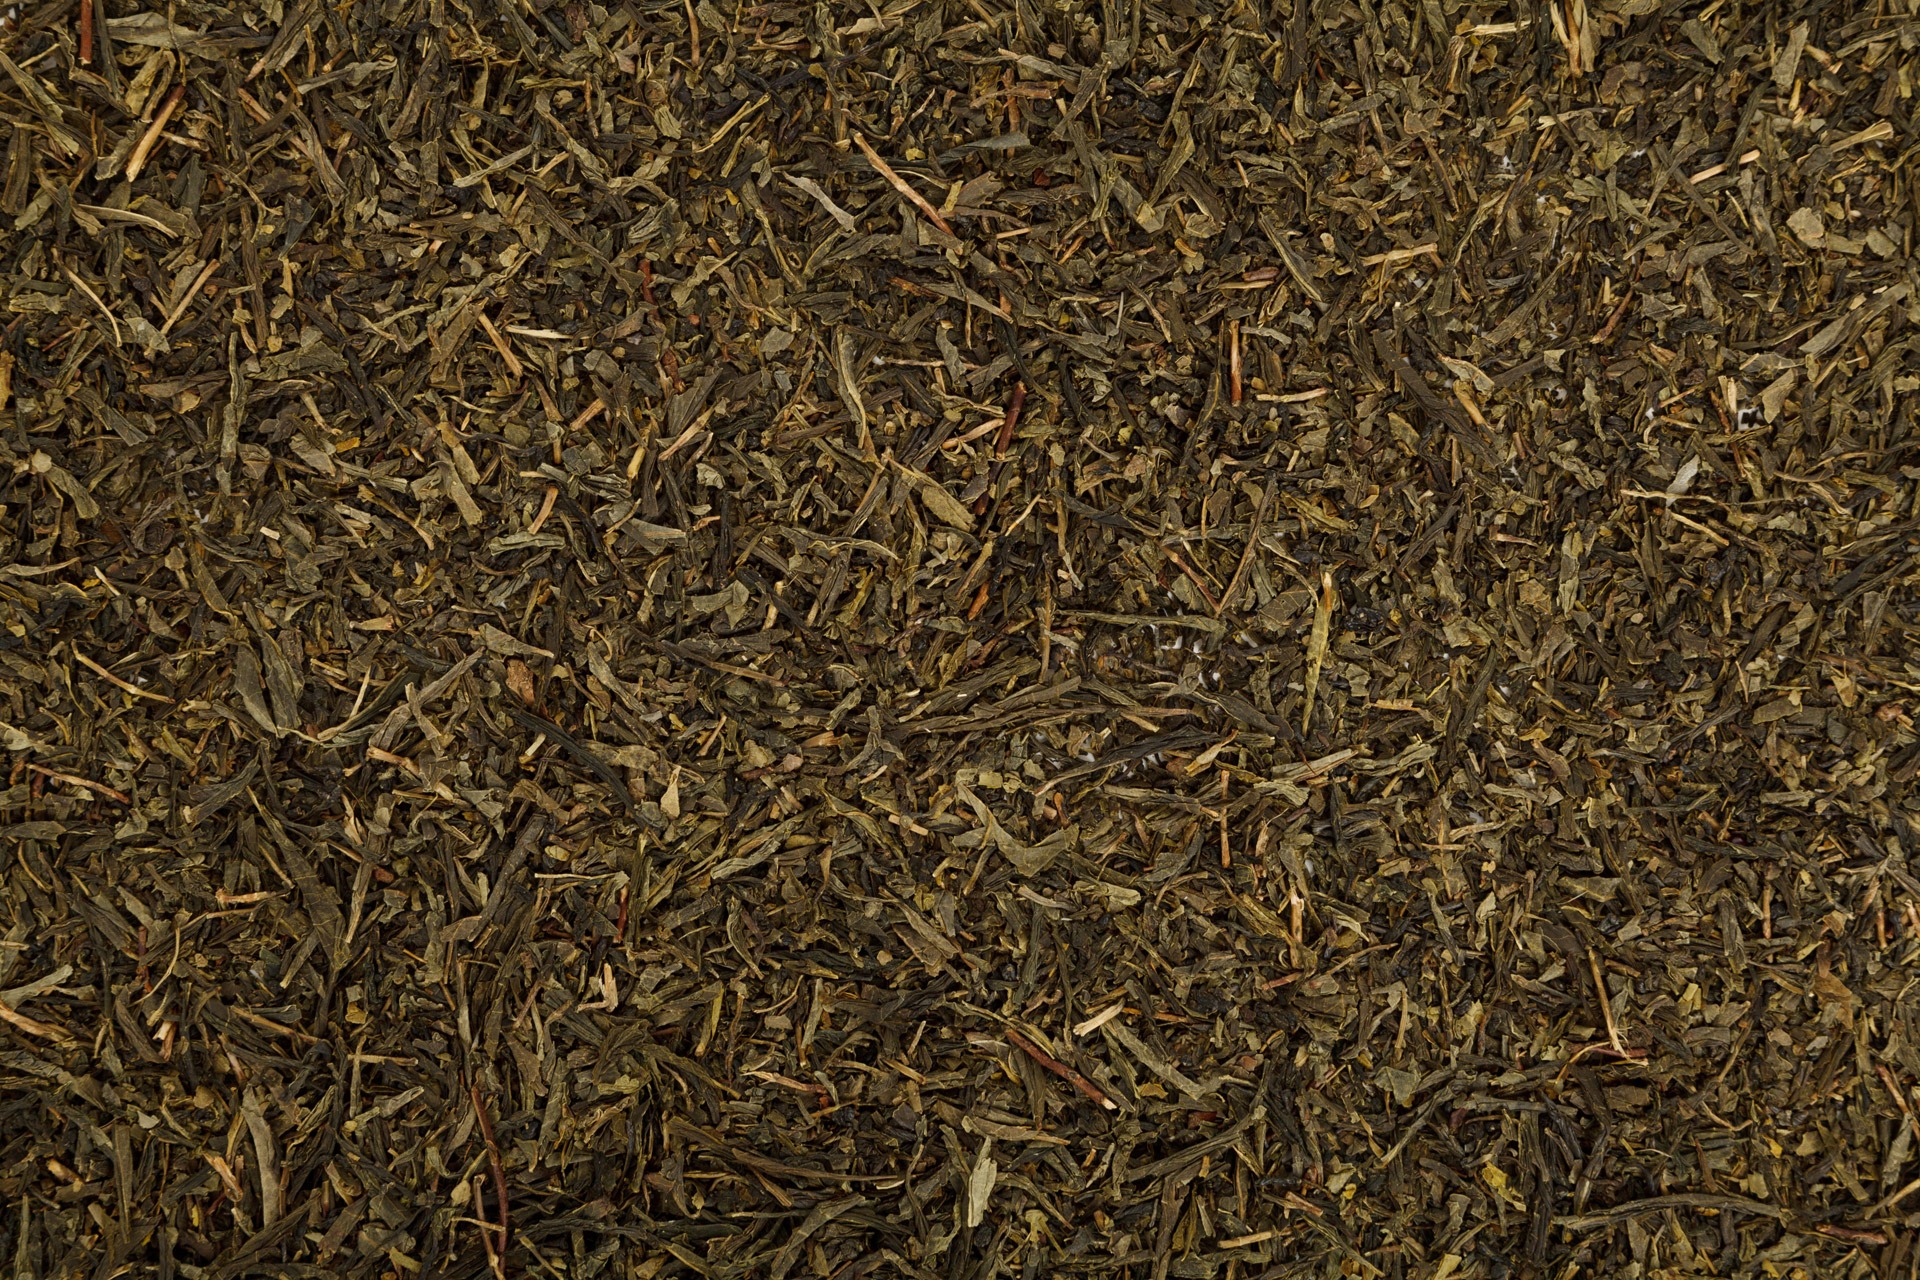
nature, grass, plant, tea, texture, leaf, dry, pattern, food, green, ingredient, herb, crop, soil, agriculture, healthy, background, antioxidant, wallpaper, mulch, herbal, grass family, darjeeling tea, dianhong